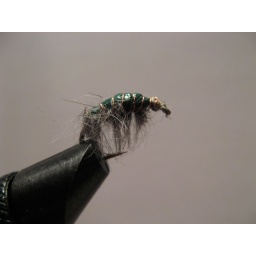
#10 scud hook. Cat hair dubbing, black thread. Copper wire over green plastic grocery bag